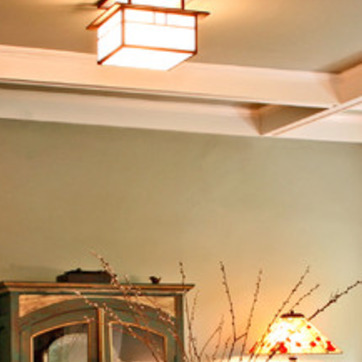
Material: painted